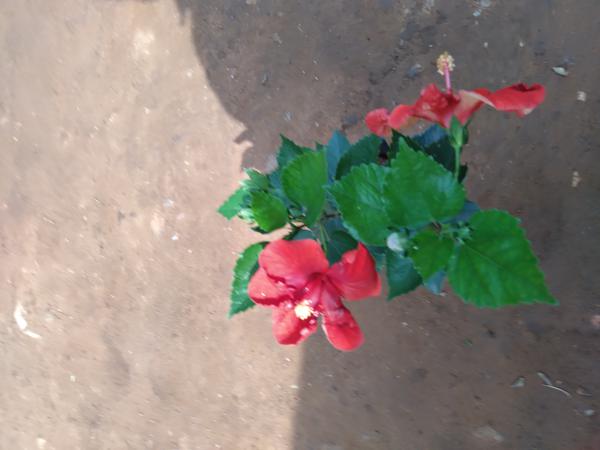
Plant: Hibiscus